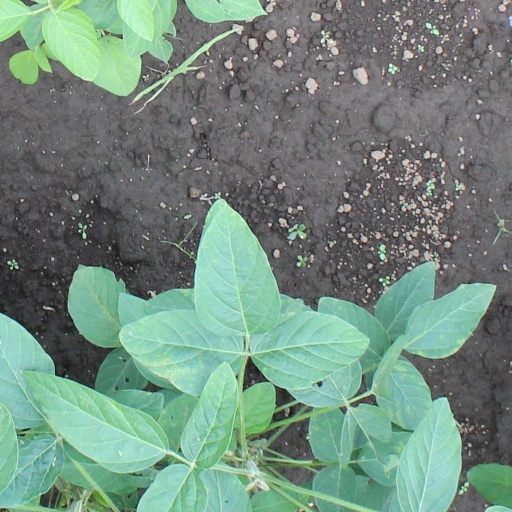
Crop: soybean